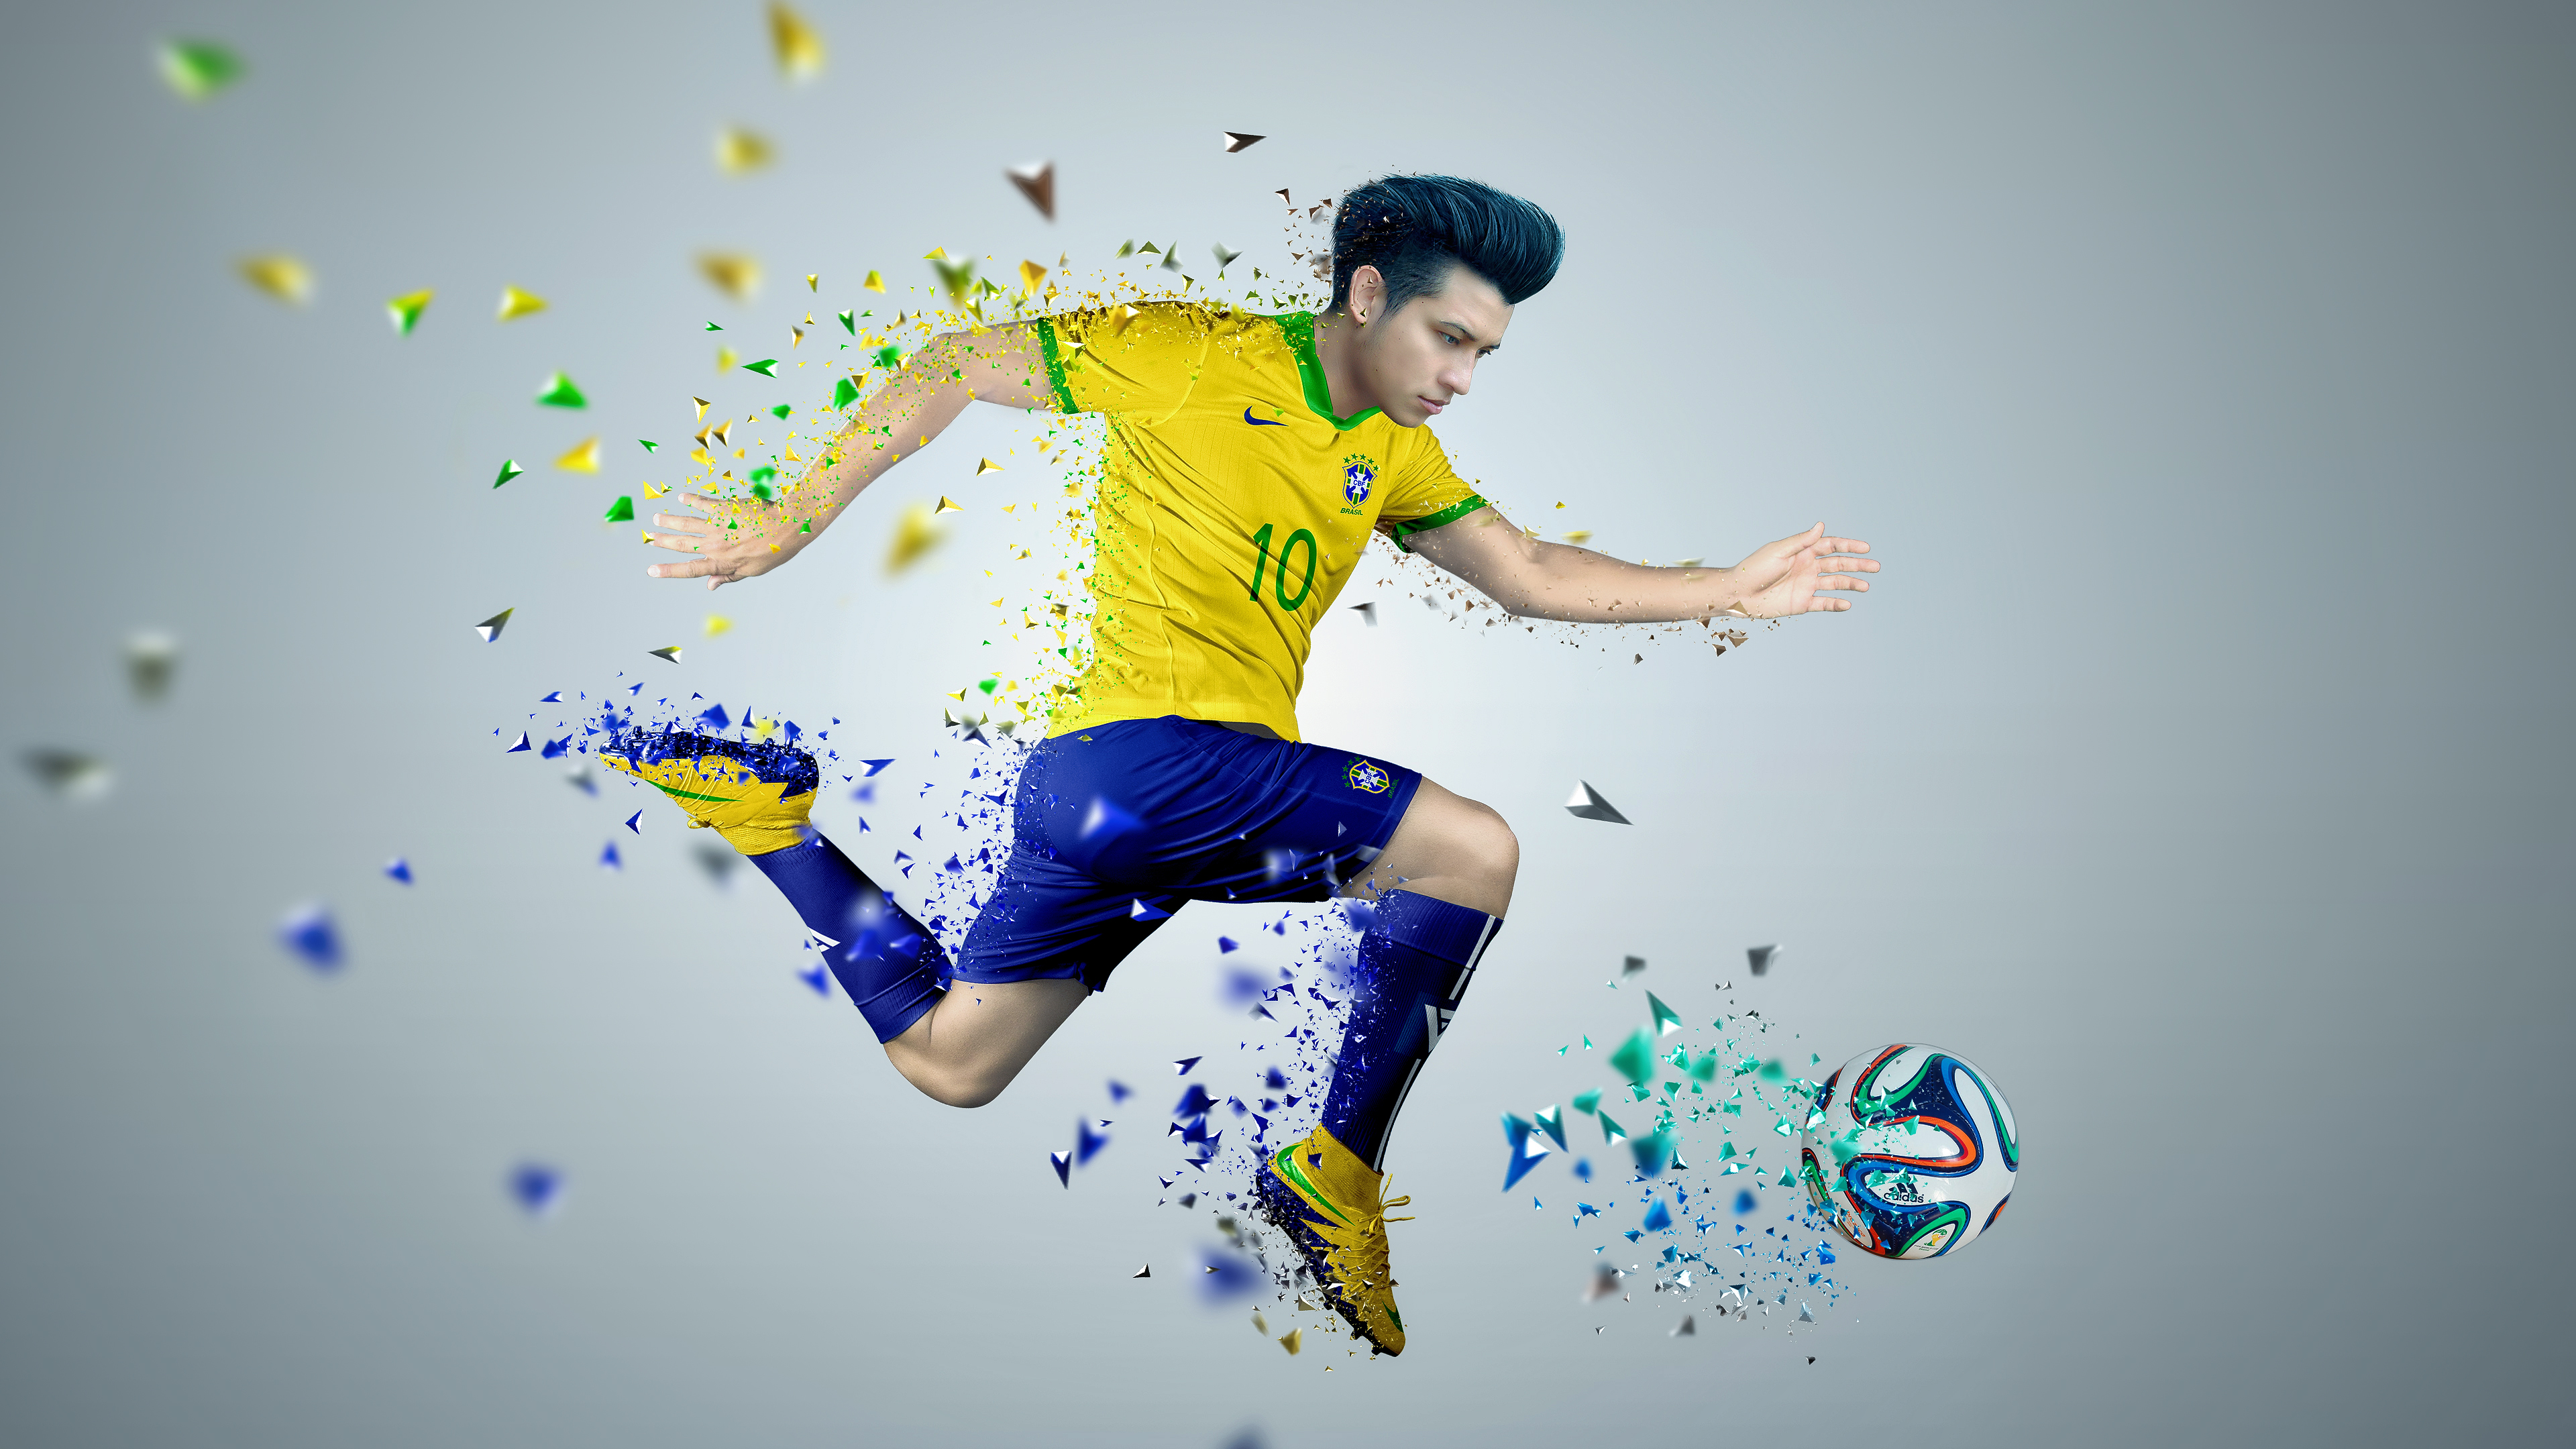
digital, art, fan art, ball, photography, soccer, player, football, sports, football player, computer wallpaper, fun, sky, jumping, extreme sport, competition event, team sport, leisure, graphics, sports equipment, world